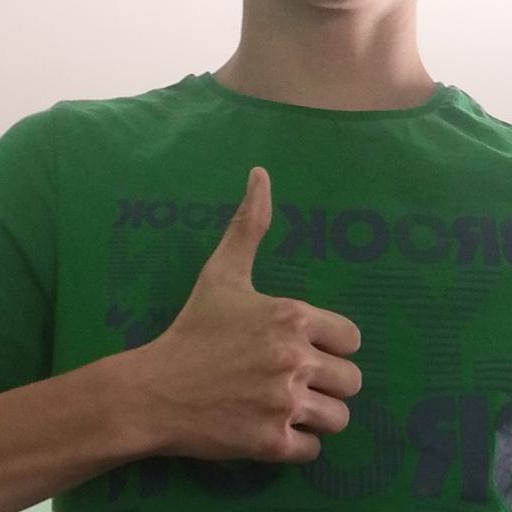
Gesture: like